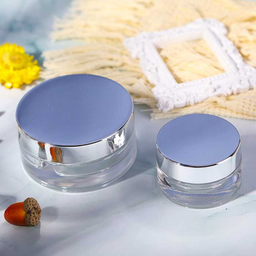
Label: glass